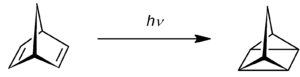
Le norbornadiène est un hydrocarbure bicyclique. Ce composé peut être vu comme une molécule de 1,4-cyclohexadiène auquel a été ajouté un pont méthylène sur les positions para. Ce composé est proche du norbornène qui a une structure identique, mais qui a une double liaison de moins. Le norbornadiène et les composés voisins ont un grand intérêt scientifique de par leur géométrie inhabituelle et leur grande réactivité.